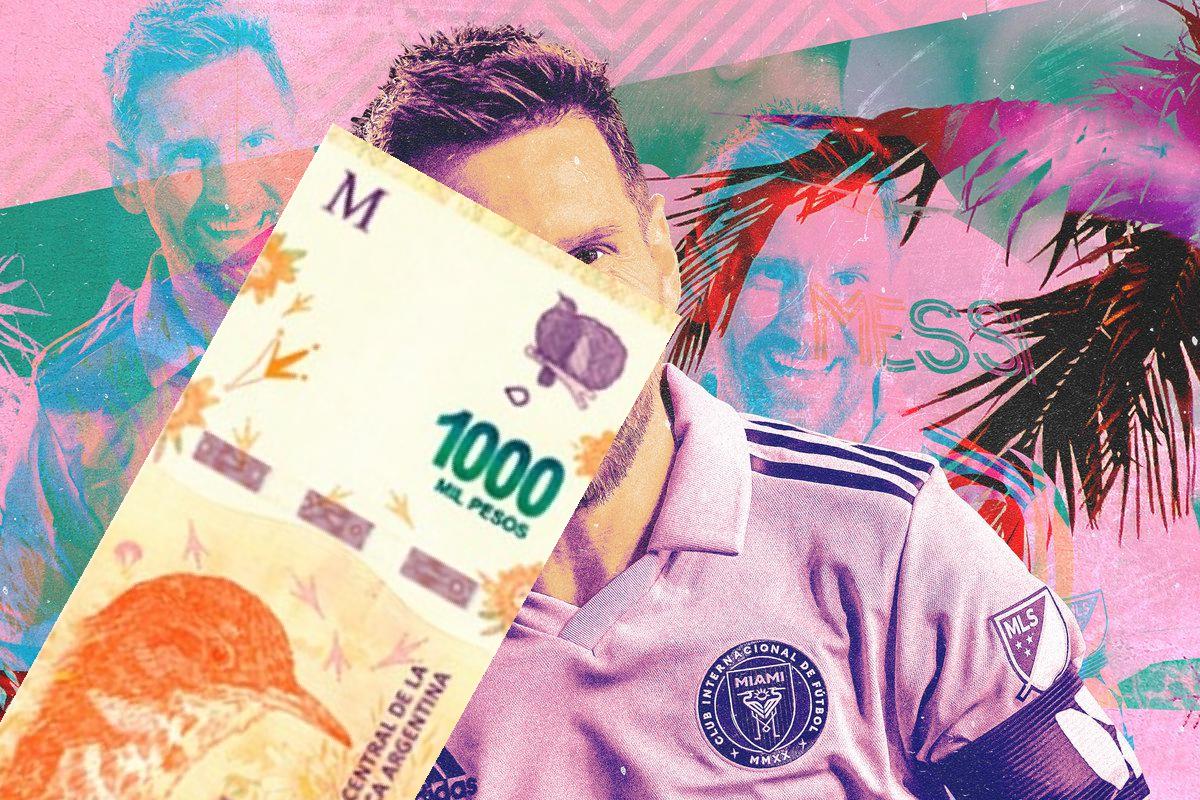
Denominación: 1000